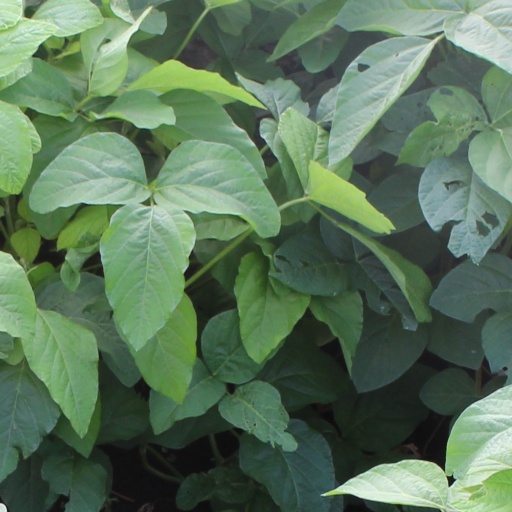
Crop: soybean